Dragoon

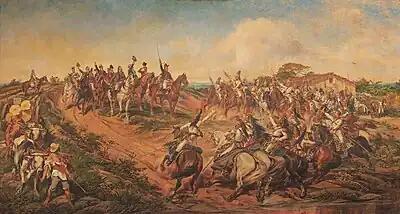
Prince Regent Pedro of Braganza (later Emperor of Brazil as Pedro I) declares the Brazilian independence while surrounded by his guard of honour, which later became known as Independence Dragoons, 7 September 1822

In the period before 1914, dragoon regiments still existed in the British, French, German, Russian, Austro-Hungarian, Canadian, Peruvian, Swiss, Norwegian, Swedish, Danish, and Spanish armies. Their uniforms varied greatly, lacking the characteristic features of hussar or lancer regiments. Uniforms bore occasional reminders of their mounted infantry origins: the 28 dragoon regiments of the Imperial German Army wore the infantry Pickelhaube or spiked helmet, while British dragoons wore scarlet tunics for full dress while hussars and all but one of the lancer regiments wore dark blue. In other respects however dragoons had adopted the same tactics, roles and equipment as other branches of the cavalry and the distinction had become simply one of traditional titles. Weaponry had ceased to have a historic connection, with both the French and German dragoon regiments carrying lances when serving as mounted troops during World War I.